Leo Frank

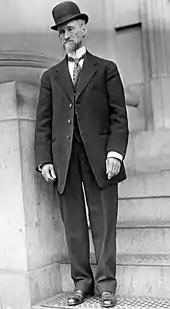
Former Georgia Governor Joseph Mackey Brown, one of the lynchers

The June 21, 1915, commutation provoked Tom Watson into advocating Frank's lynching. He wrote in "The Jeffersonian" and "Watson's Magazine": "This country has nothing to fear from its rural communities. Lynch law is a good sign; it shows that a sense of justice lives among the people." A group of prominent men organized themselves into the "Vigilance Committee" and openly planned to kidnap Frank from prison. They consisted of 28 men with various skills: an electrician was to cut the prison wires, car mechanics were to keep the cars running, and there was a locksmith, a telephone man, a medic, a hangman, and a lay preacher. The ringleaders were well known locally, but were not named publicly until June 2000, when a local librarian posted a list on the Web based on information compiled by Phagan's great-niece, Mary Phagan Kean (b. 1953). The list included Joseph Mackey Brown, former governor of Georgia; Eugene Herbert Clay, former mayor of Marietta and later president of the Georgia Senate; E. P. Dobbs, mayor of Marietta at the time; Moultrie McKinney Sessions, lawyer and banker; part of the Marietta delegation at Governor Slaton's clemency hearing; several current and former Cobb County sheriffs; and other individuals of various professions.